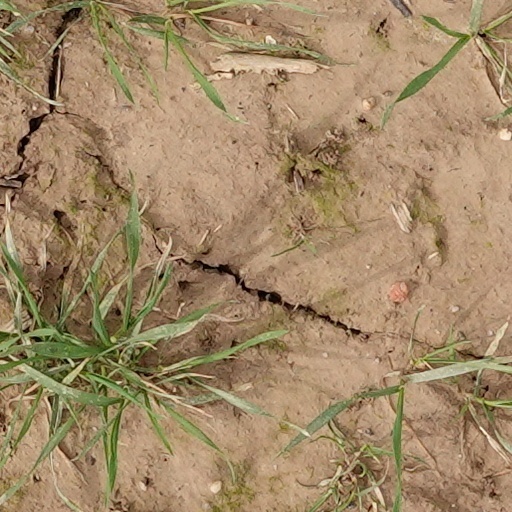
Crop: wheat